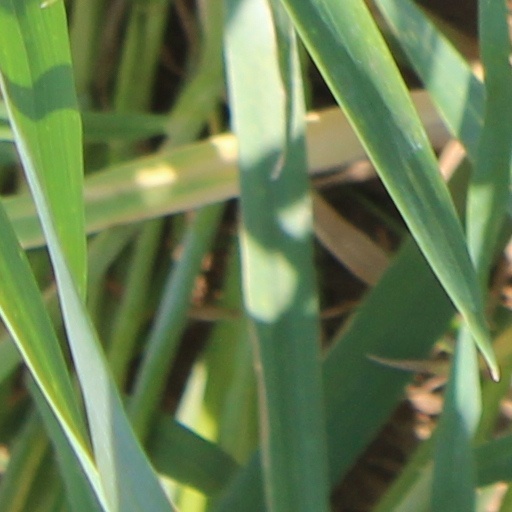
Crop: wheat